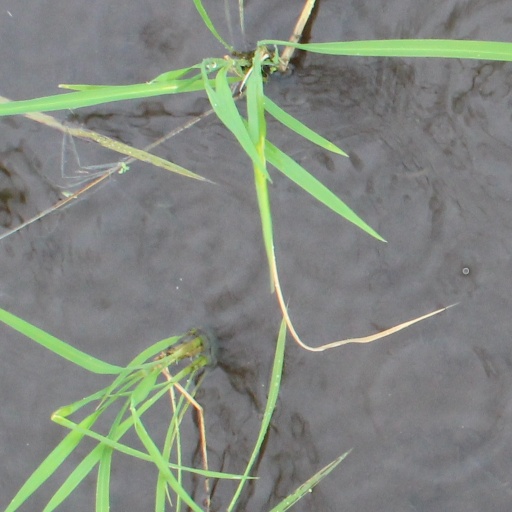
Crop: rice